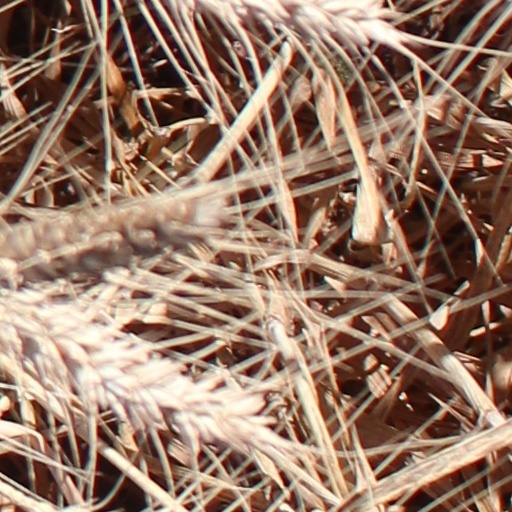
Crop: wheat